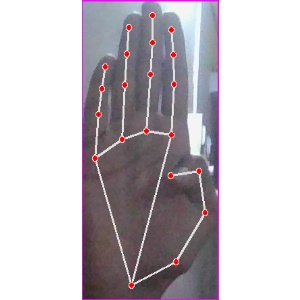
अक्षर: झ